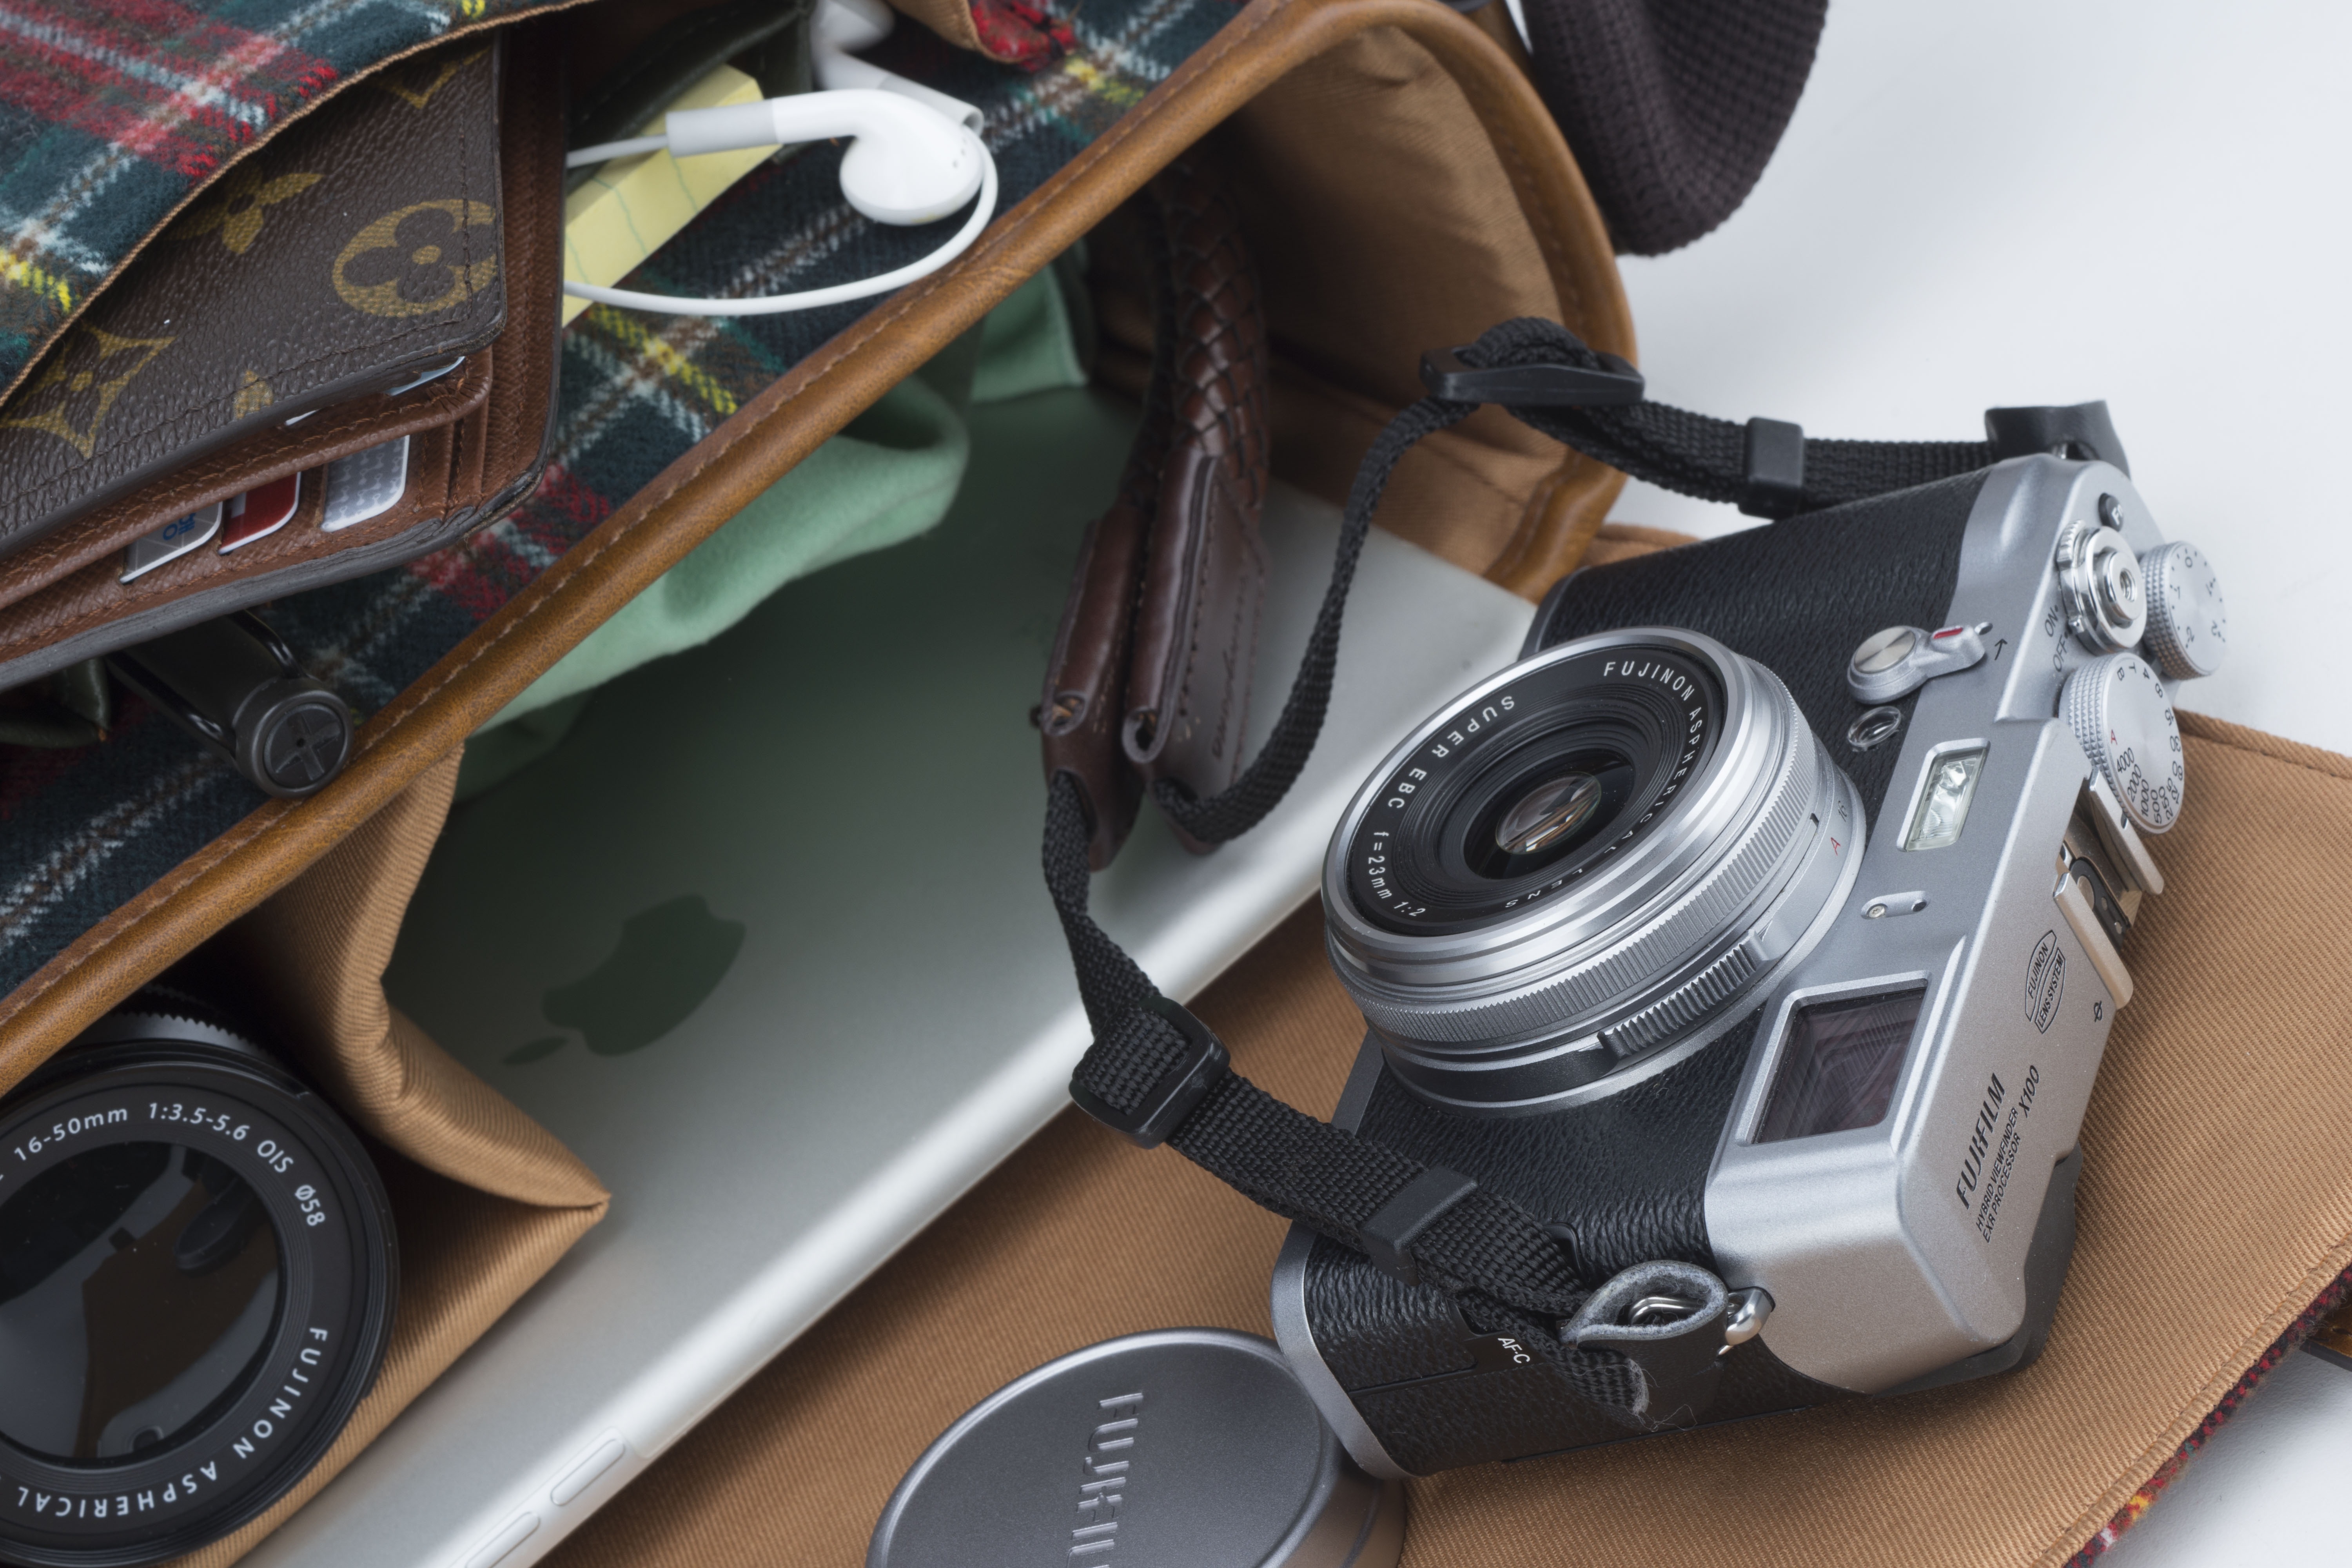
car, camera, wheel, vehicle, bag, steering wheel, reflex camera, fuji, automobile make, single lens reflex camera, cameras optics, pappas pocket